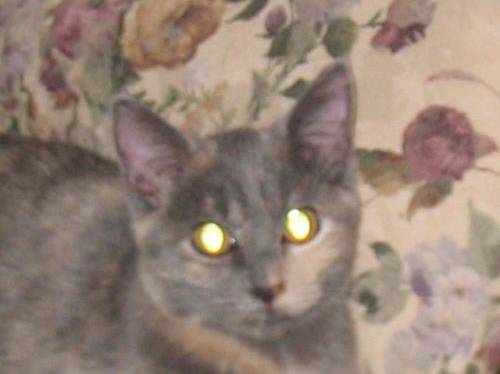
Label: cat